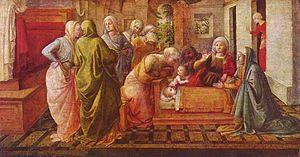
L'Incoronazione Maringhi ou Incoronazione della Vergine est un retable du Couronnement de la Vierge réalisé par Fra Filippo Lippi, terminé en 1447, et conservé au musée des Offices à Florence, exposé dans la Salle de Filippo et Filippino Lippi.